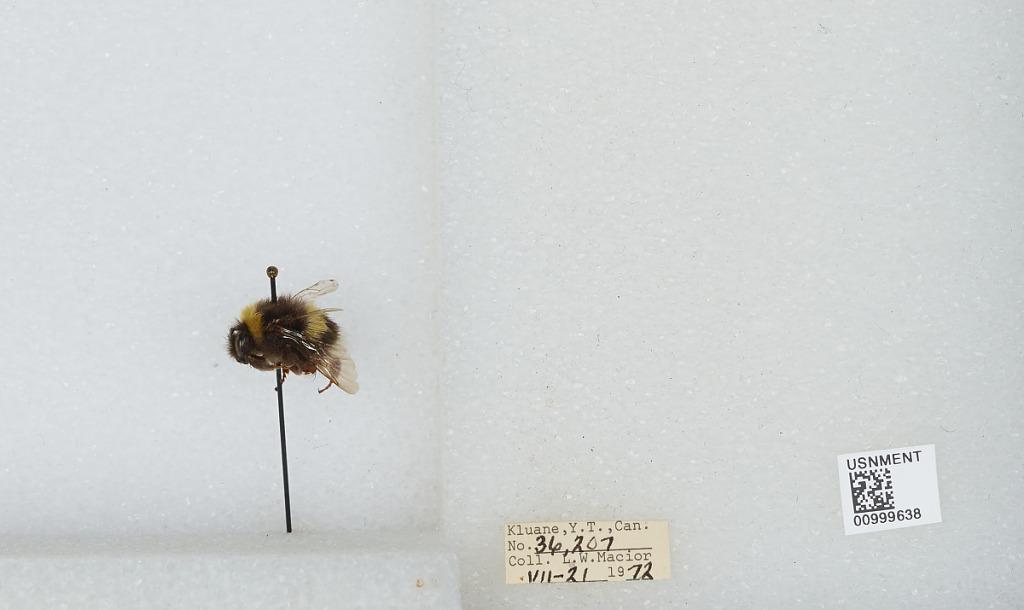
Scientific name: Bombus (Bombus) lucorum (Linnaeus)
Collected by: L. Macior
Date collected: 1972-7-21
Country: Canada
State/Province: Yukon Territory
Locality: Kluane
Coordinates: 60.75, -139.5